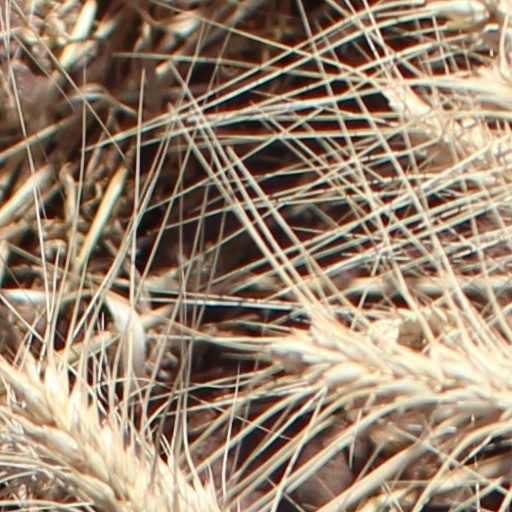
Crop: wheat